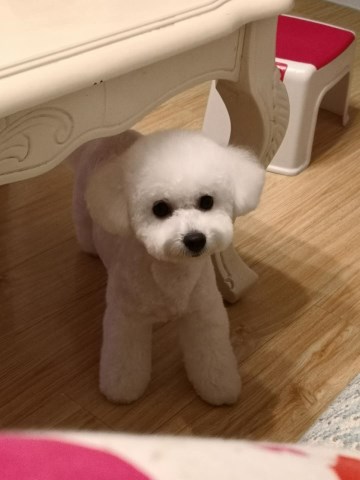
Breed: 3083-n000117-Bichon_Frise